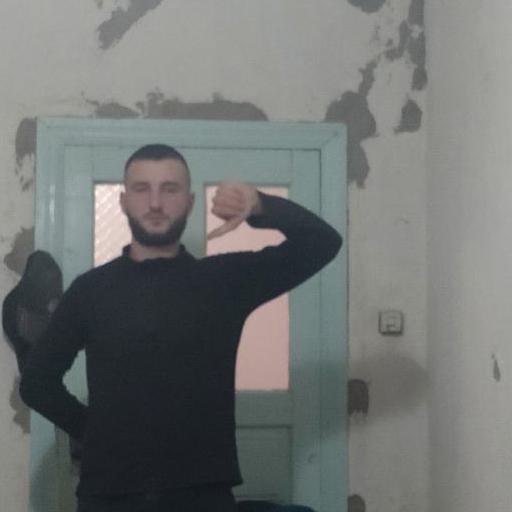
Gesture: dislike